Romanians

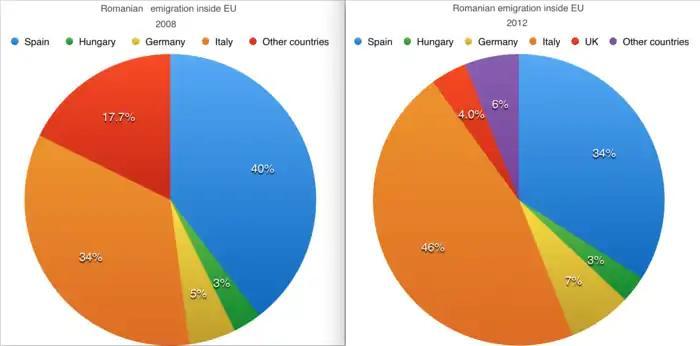
Charts depicting share of Romanians living abroad within other states of the European Union

During the Middle Ages, Romanian was isolated from the other Romance languages, and borrowed words from the nearby Slavic languages (see Slavic influence on Romanian). Later on, it borrowed a number of words from German, Hungarian, and Turkish. During the modern era, most neologisms were borrowed from French and Italian, though the language has increasingly begun to adopt English borrowings.